Leymah Gbowee

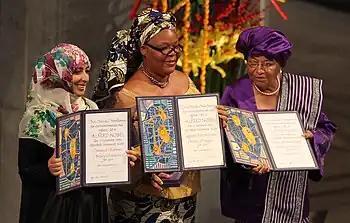
From left to right:Tawakkul Karman, Leymah Gbowee, and Ellen Johnson Sirleaf display their awards during the presentation of the Nobel Peace Prize, 10 December 2011.

Gbowee's exposure to the New York philanthropic social set, facilitated by Disney (who had become a close friend), opened the door for a series of awards. The first, from the John F. Kennedy School of Government at Harvard, came in early 2006, and then they began to arrive in accelerated fashion: recognition by Women's eNews, the Gruber Prize for Women's Rights, the John F. Kennedy Profile in Courage Award, the Living Legends Award for Service to Humanity, and several more. In July 2011, EMU announced that Gbowee had been named its "Alumna of the Year". (Gbowee's eldest son, Joshua "Nuku" Mensah, entered EMU as a freshman in 2010, overlapping by one year with Sam Gbaydee Doe's eldest daughter, Samfee Doe, then a senior.) The crowning honor came in October 2011 when the Norwegian Nobel Committee made Gbowee one of three female recipients of the 2011 Nobel Peace Prize. In 2022, Gbowee was a Bartels World Affairs Fellows at Cornell University, giving the annual Bartels World Affairs Lecture.